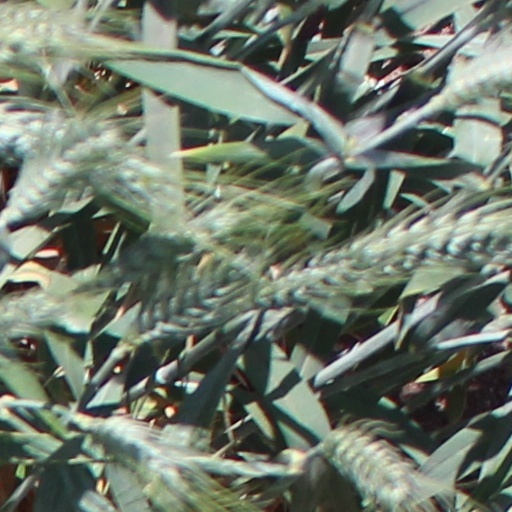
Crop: wheat